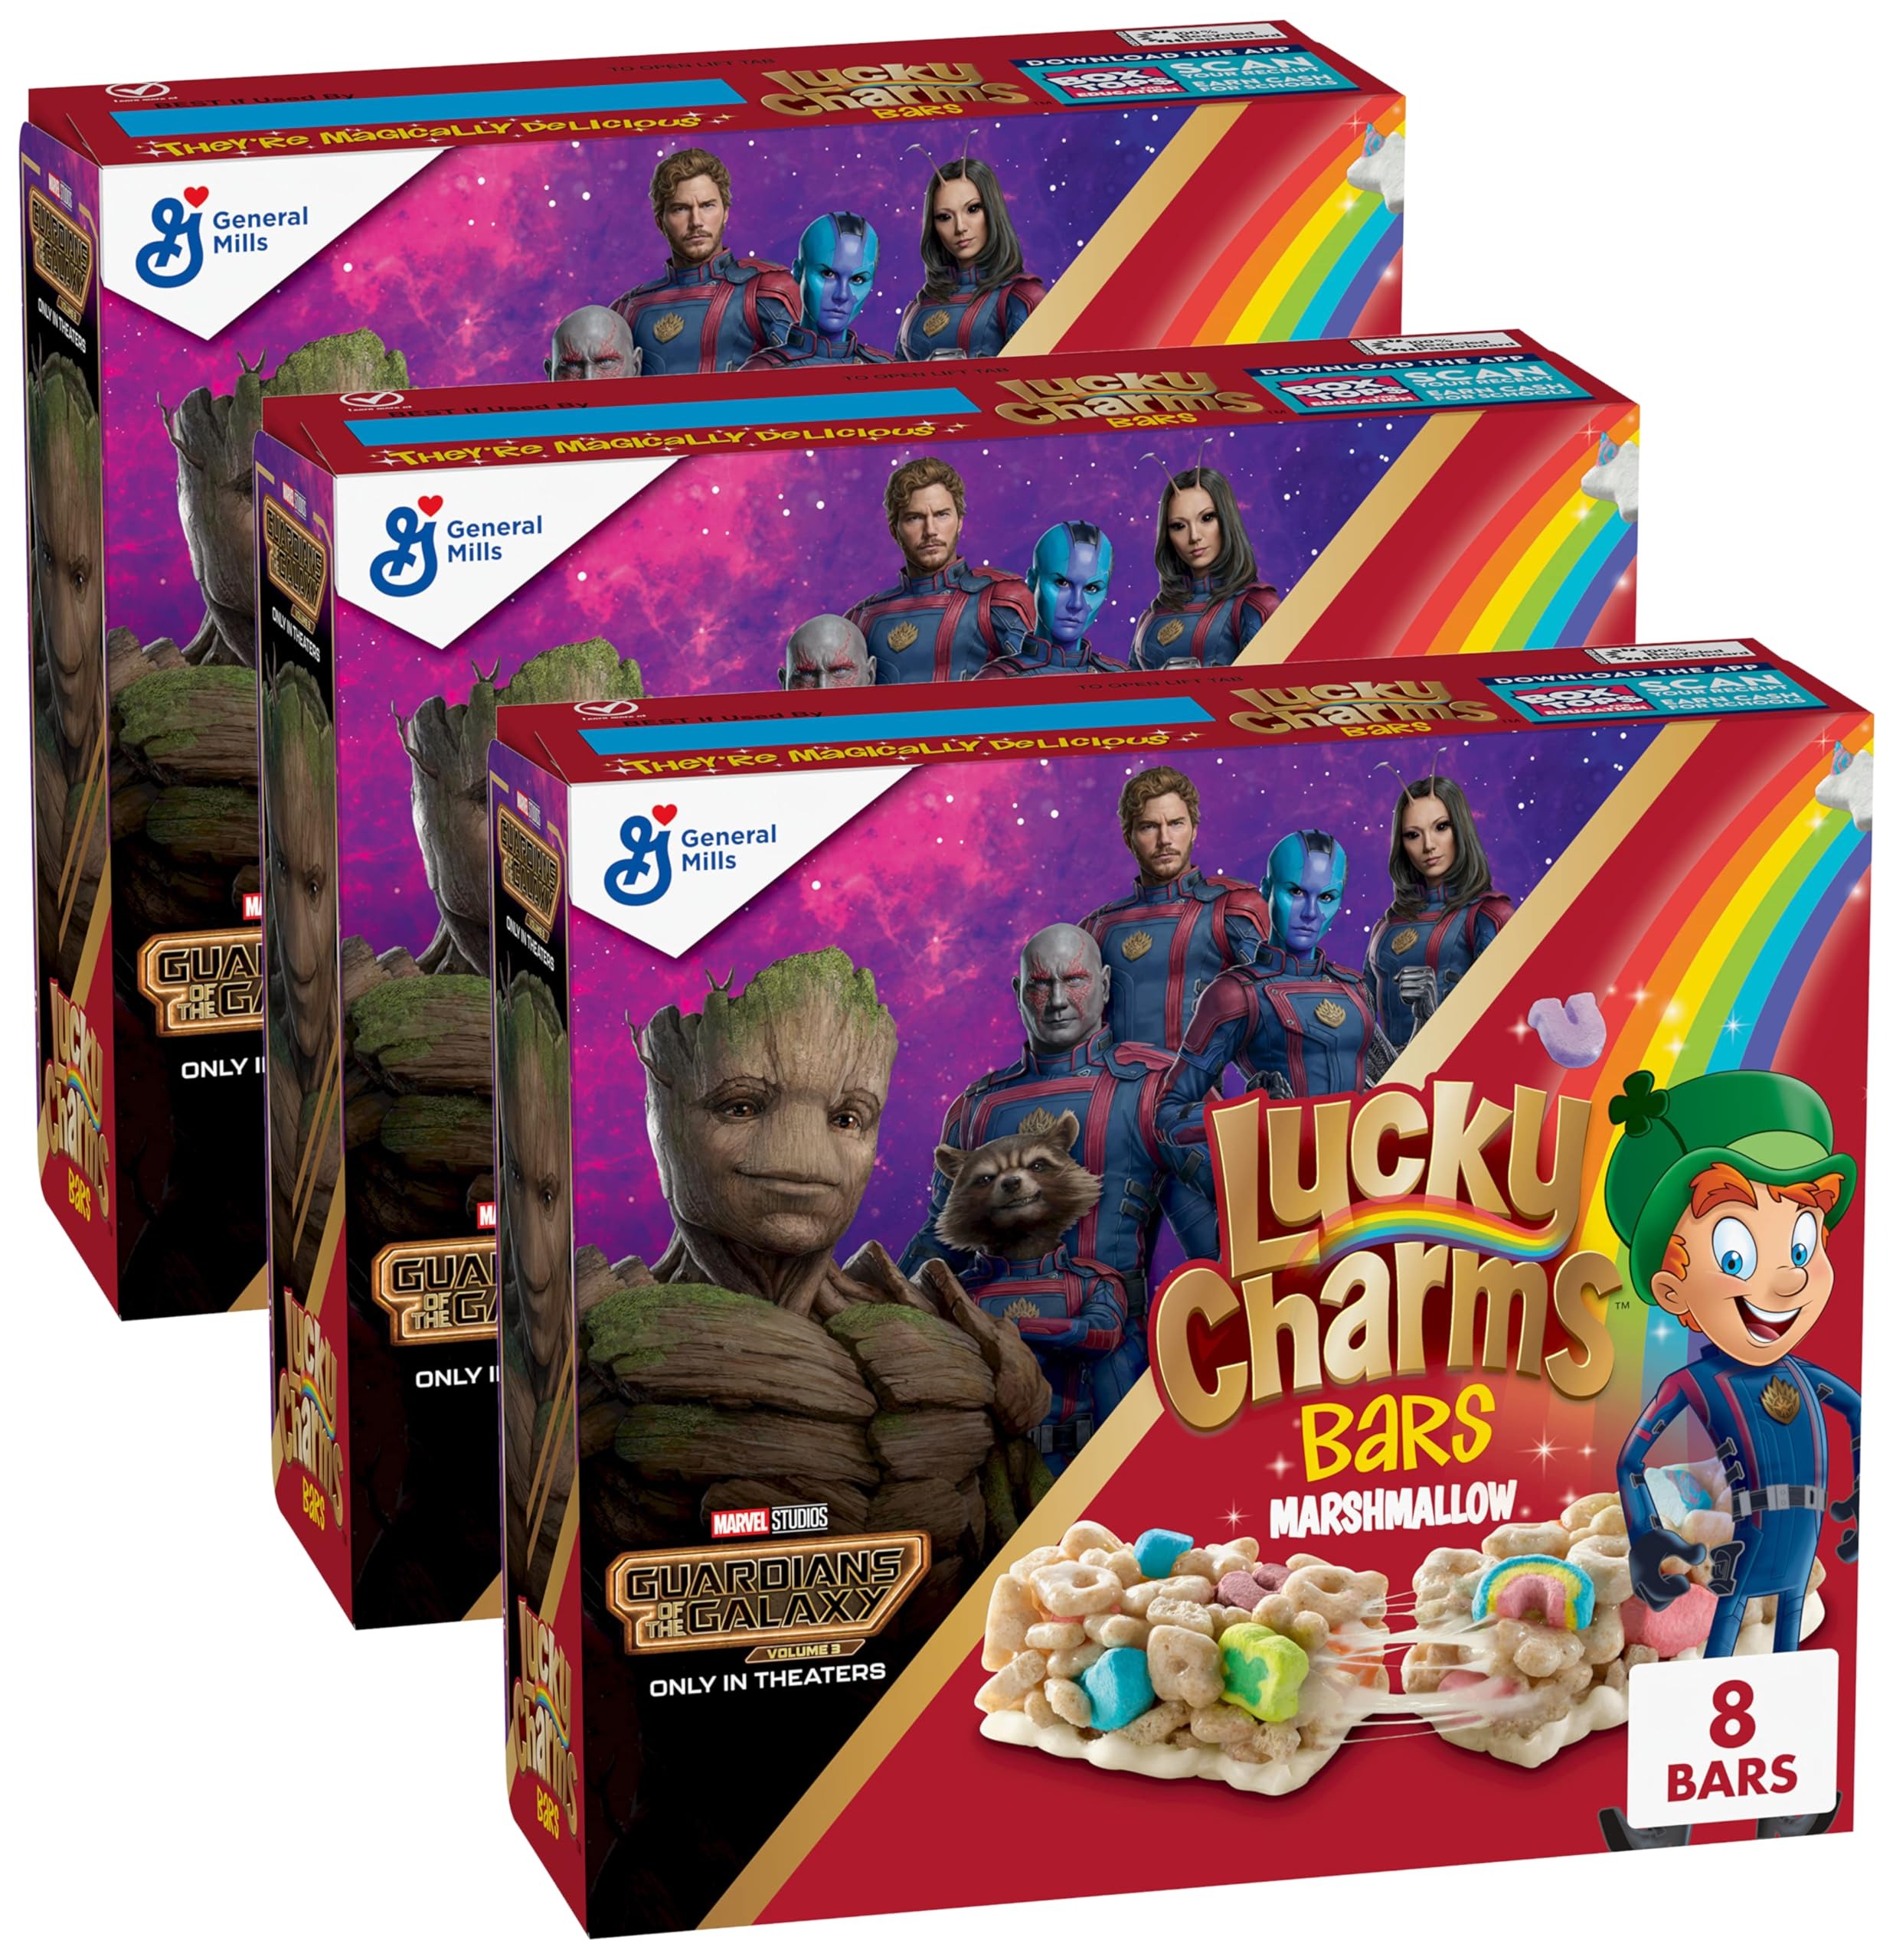
Item Name: Lucky Charms Breakfast Cereal Treat Bars, Snack Bars, 6.8 oz, 8 ct
Value: nan
Unit: None

Price: 2.97